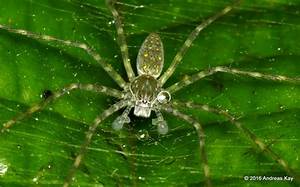
Label: spider